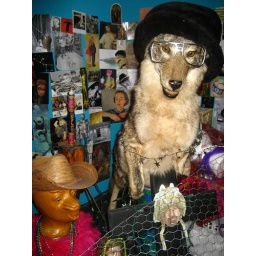
stuffed dog in a fur hat